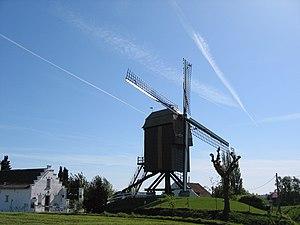
Le Pajottenland ou le Payottenland en Brabant Flamand, au sud-ouest de Bruxelles, souvent baptisée la Toscane du Nord à la différence que le houblon et la bière, et plus particulièrement le lambic et la gueuze, y remplacent la vigne et le vin, est une région agricole très fertile et vallonnée, entre les rivières Senne et Dendre, qui jouxte l'agglomération d'Anderlecht et la vallée de la Senne. Elle fait partie de la ceinture verte de Bruxelles.